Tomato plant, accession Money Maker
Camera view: bottom (45 deg); turntable rotation: 300 degrees
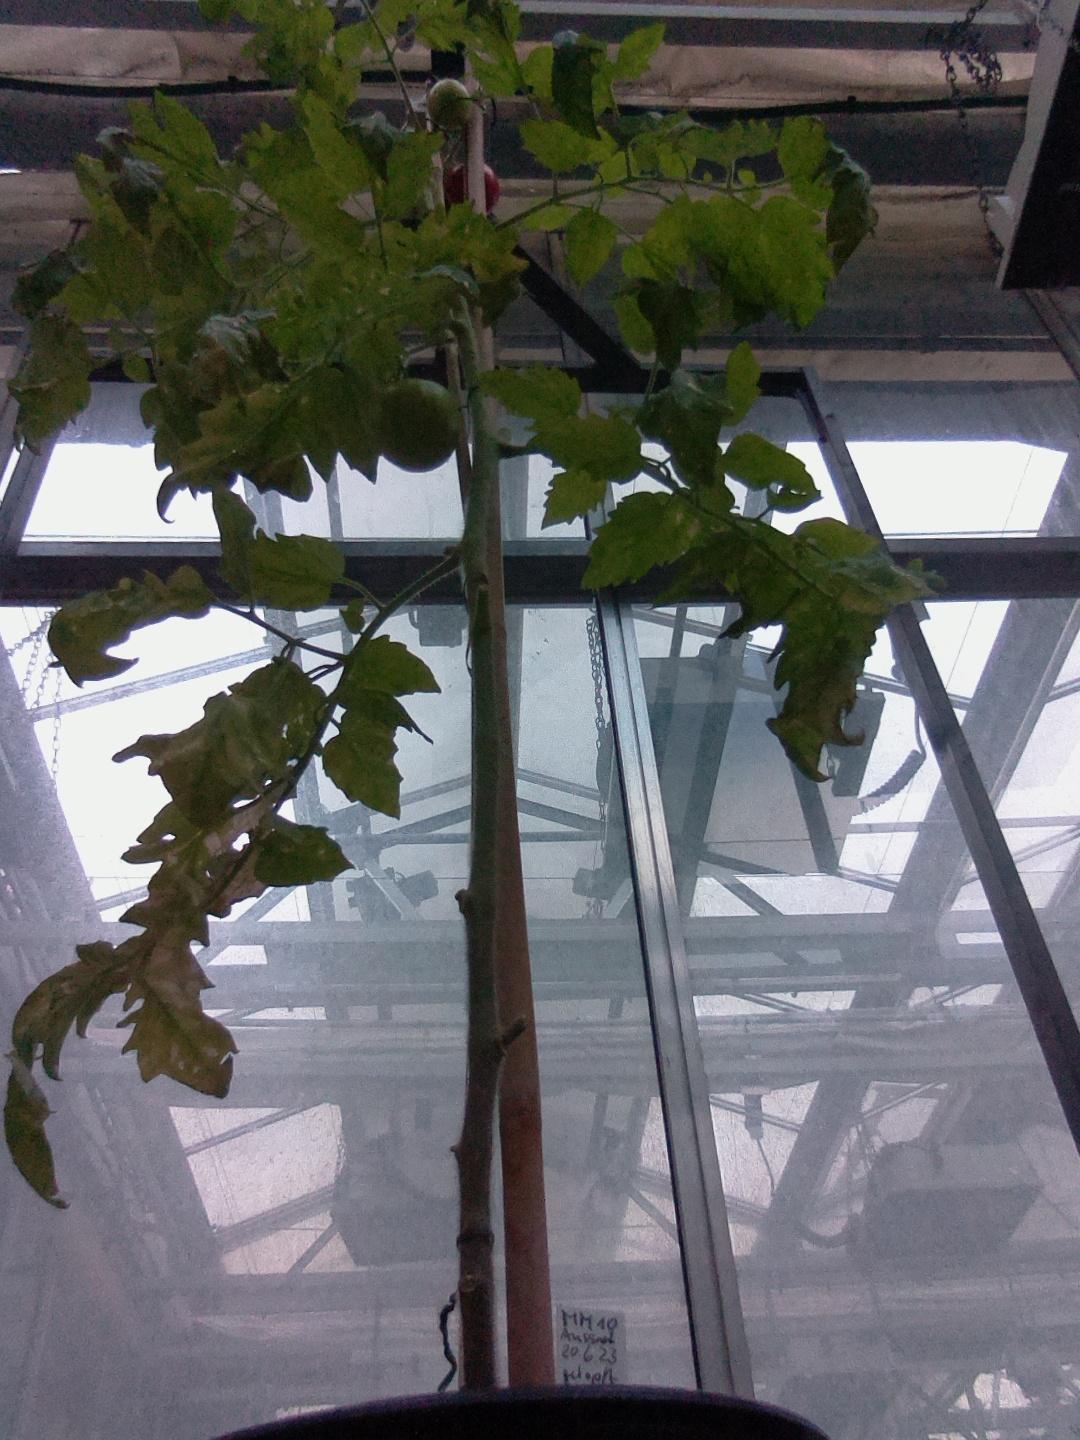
BBCH growth stage 85: 50%-60% of fruits show typical fully ripe color